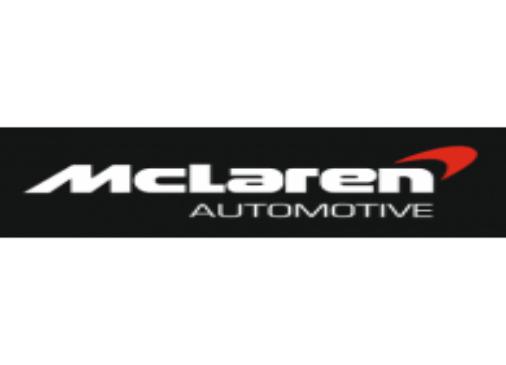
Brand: mclaren
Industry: Transportation